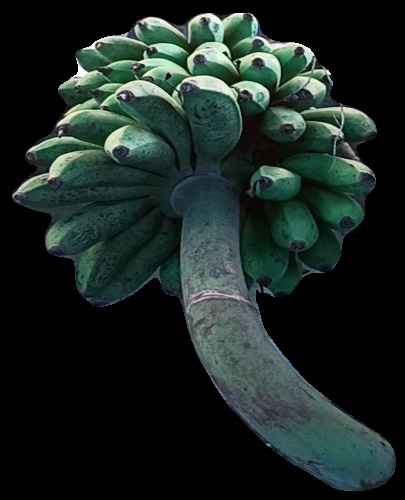
Variety: rasbale
Grade: grade2